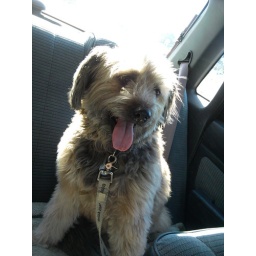
Hot dog in s car